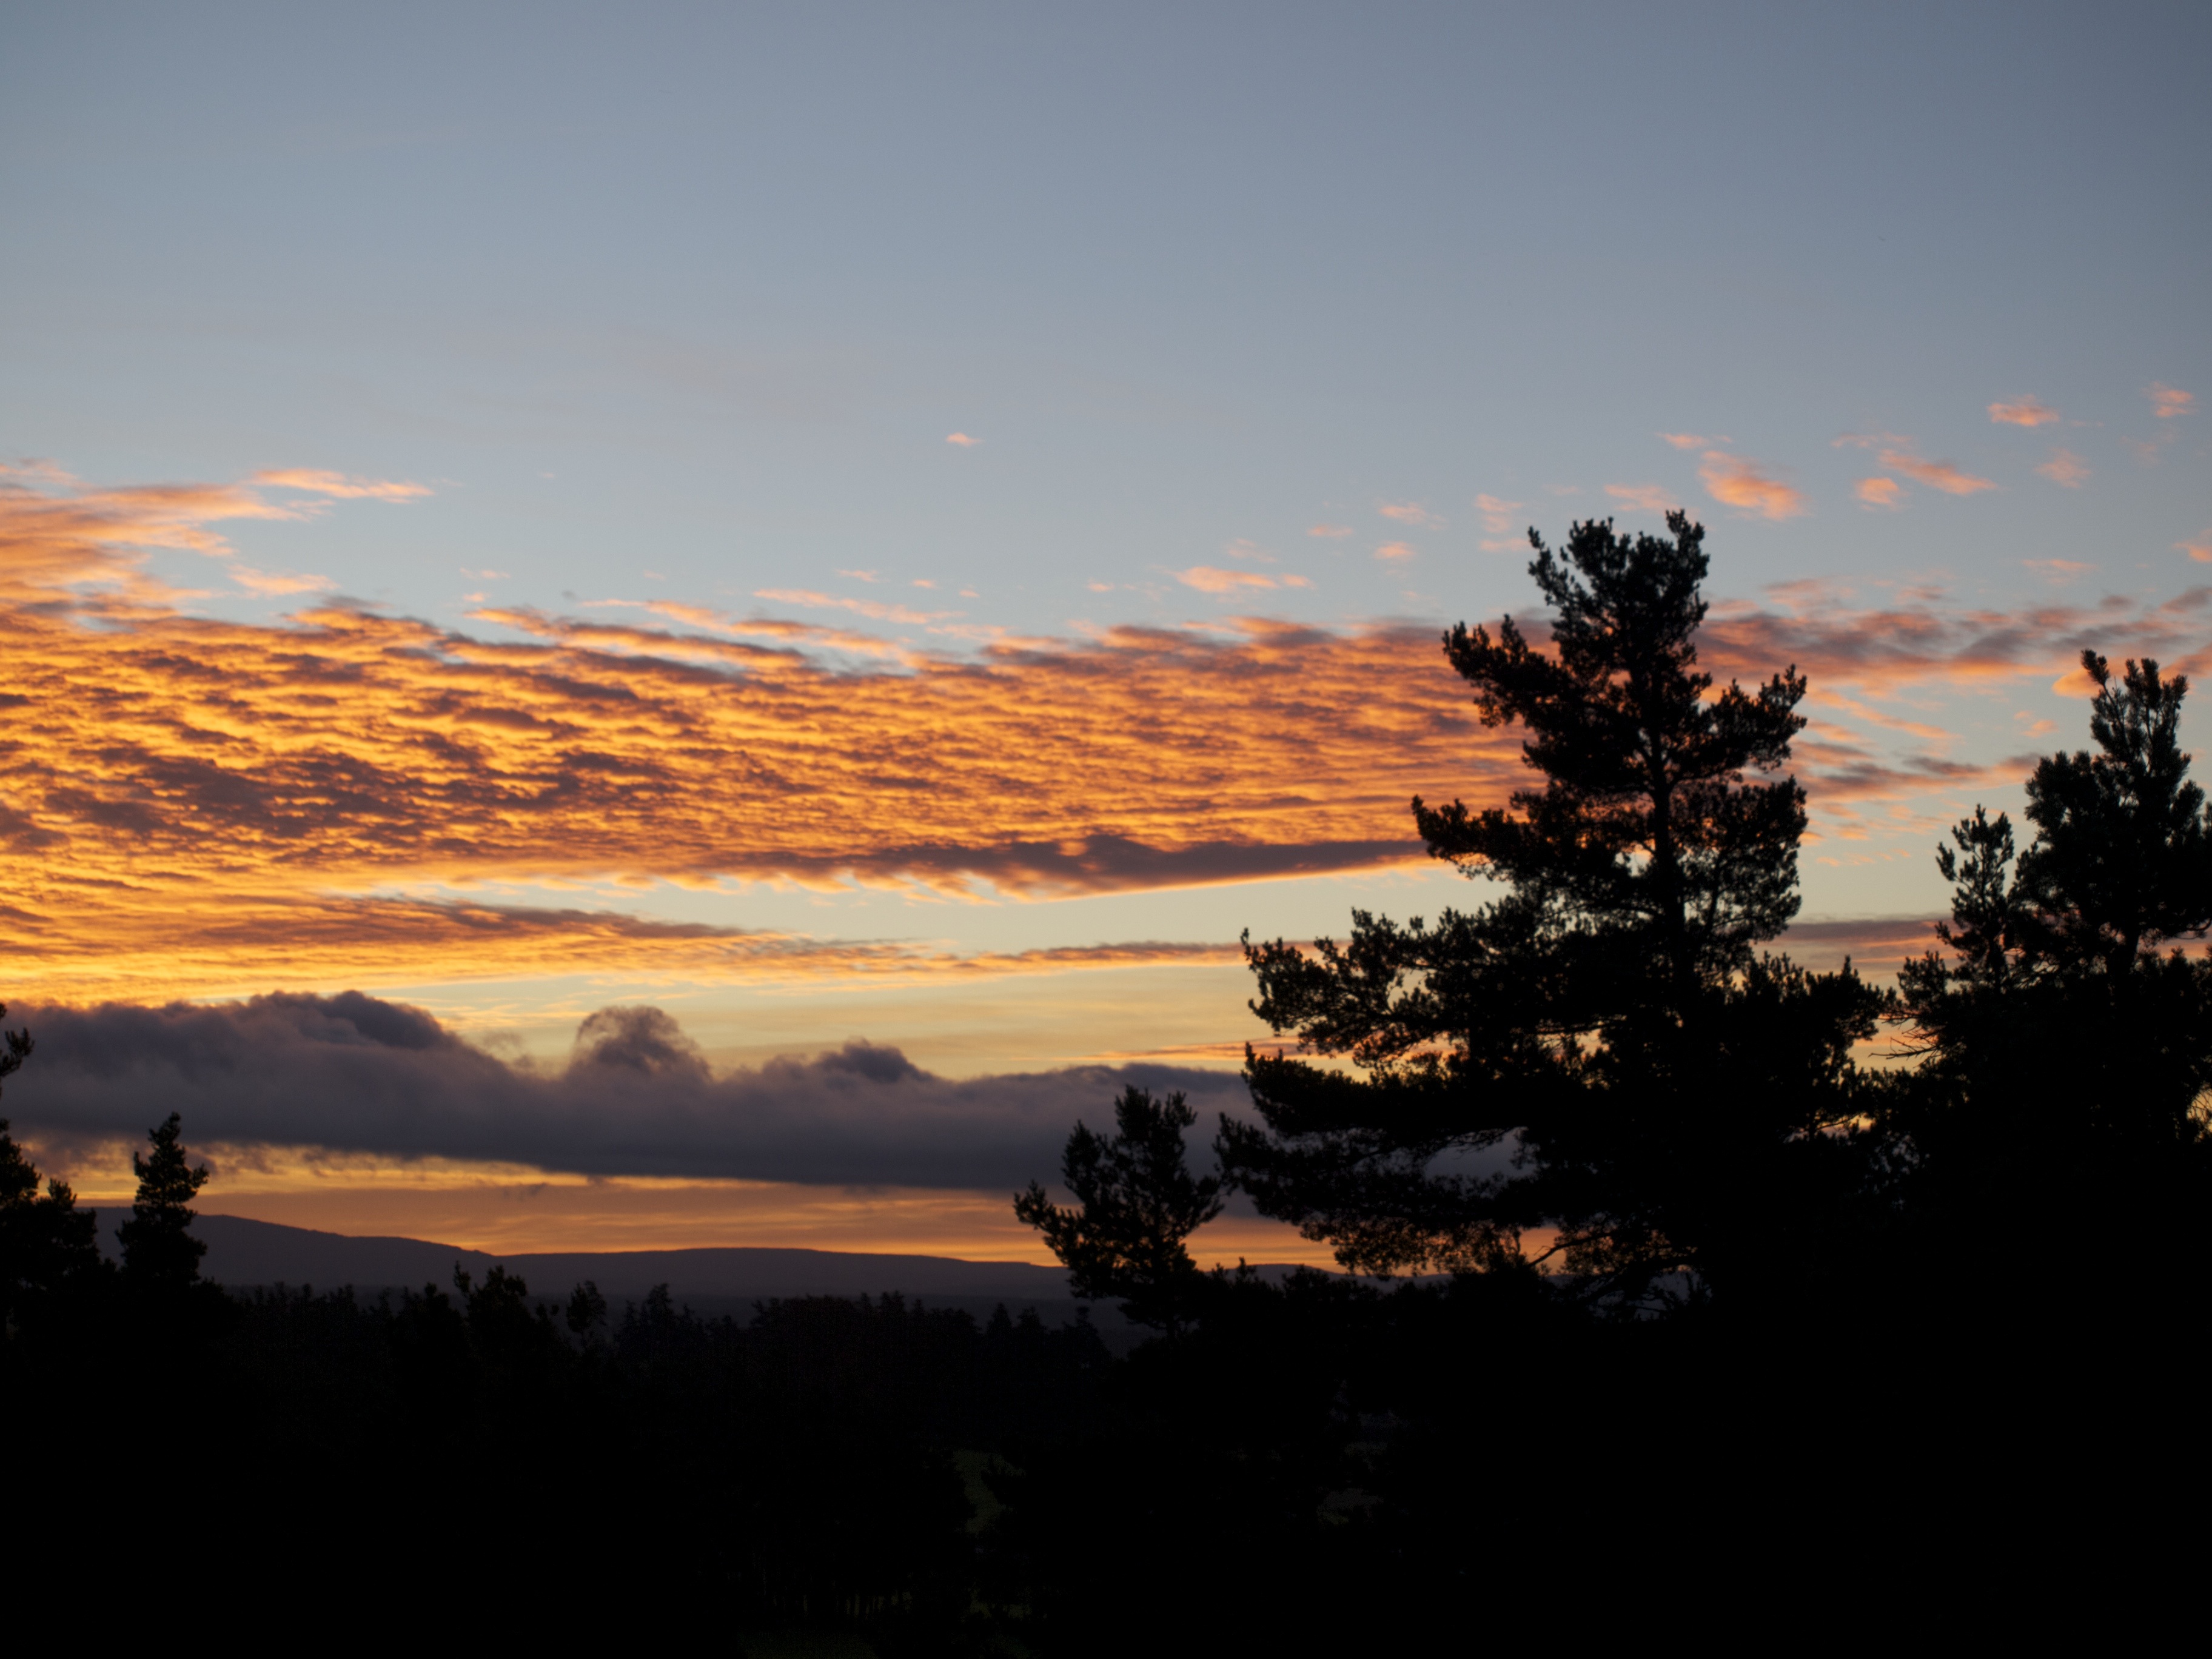
landscape, tree, nature, horizon, mountain, cloud, sky, sun, sunrise, sunset, sunlight, morning, hill, dawn, dusk, evening, clouds, afterglow, atmospheric phenomenon